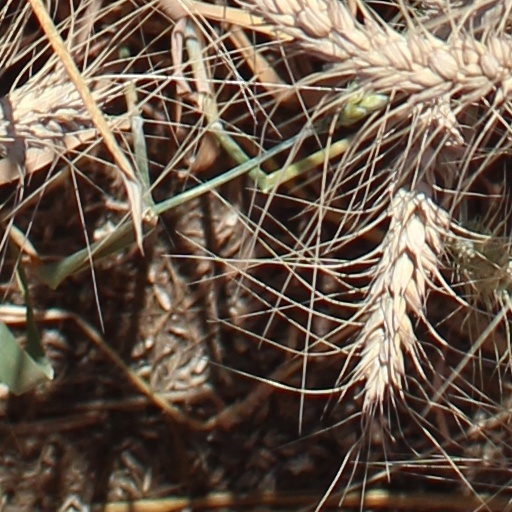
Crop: wheat